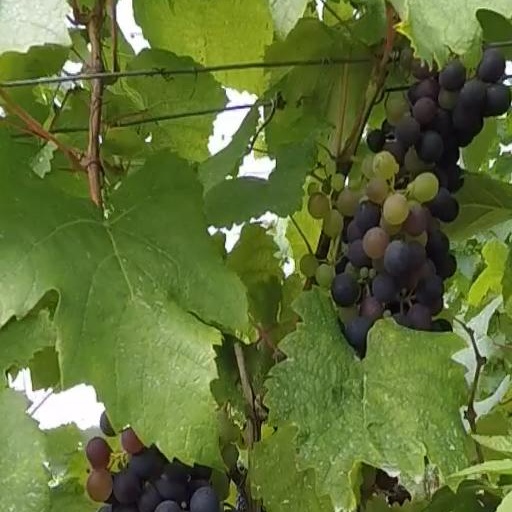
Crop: grape